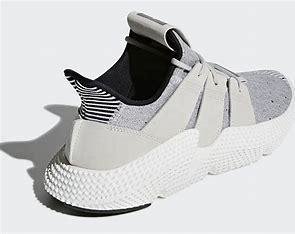
Brand: Adidas
Model: Prophere